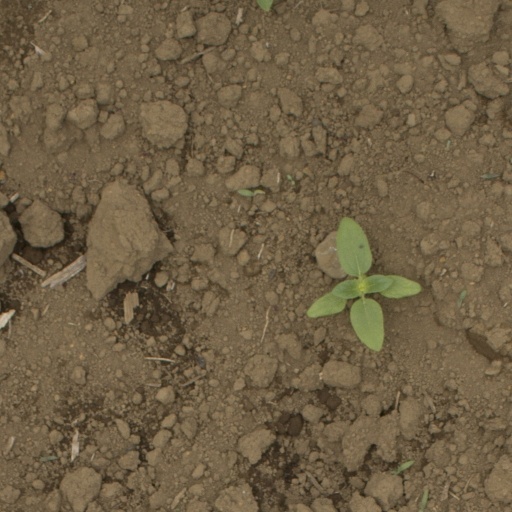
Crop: Jerusalem artichoke